Pražák Quartet

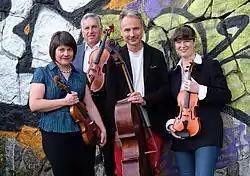
Pražák Quartet in 2021. From left: Jana Vonášková, Josef Klusoň, Pavel Jonáš Krejčí, Marie Magdalena Fuxová

The Pražák Quartet (in Czech: Pražákovo kvarteto) is a Czech string quartet established in 1974. It is one of the Czech Republic's premiere chamber ensembles. It was founded while its members were still students at Prague Conservatory (1974–1978). The quartet was awarded First Prize at the Evian International Competition in 1978 and the Prague Spring Festival Prize in 1979 with second places not being awarded at both the competitions to indicate the difference in level.